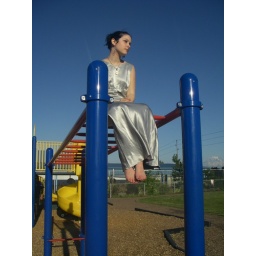
A seat upon the monkey bars